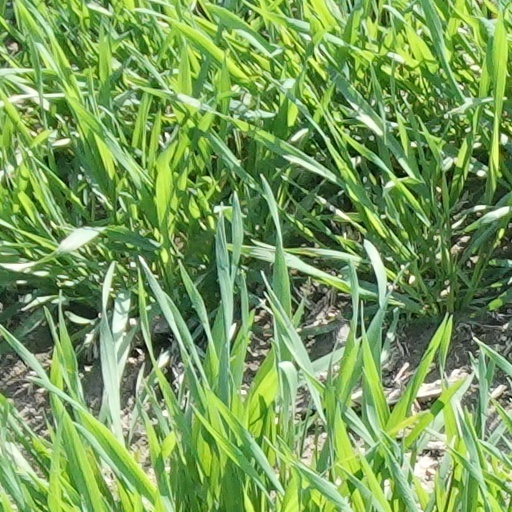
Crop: wheat